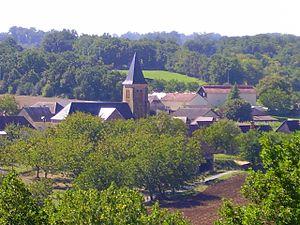
le bourg de Nabirat côté nord
Nabirat est une commune française située dans le département de la Dordogne, en région Nouvelle-Aquitaine.